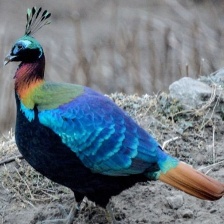
Species: HIMALAYAN MONAL
Scientific name: LOPHOPHORUS IMPEJANUS